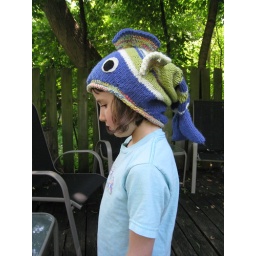
Fiona in her new fish hat